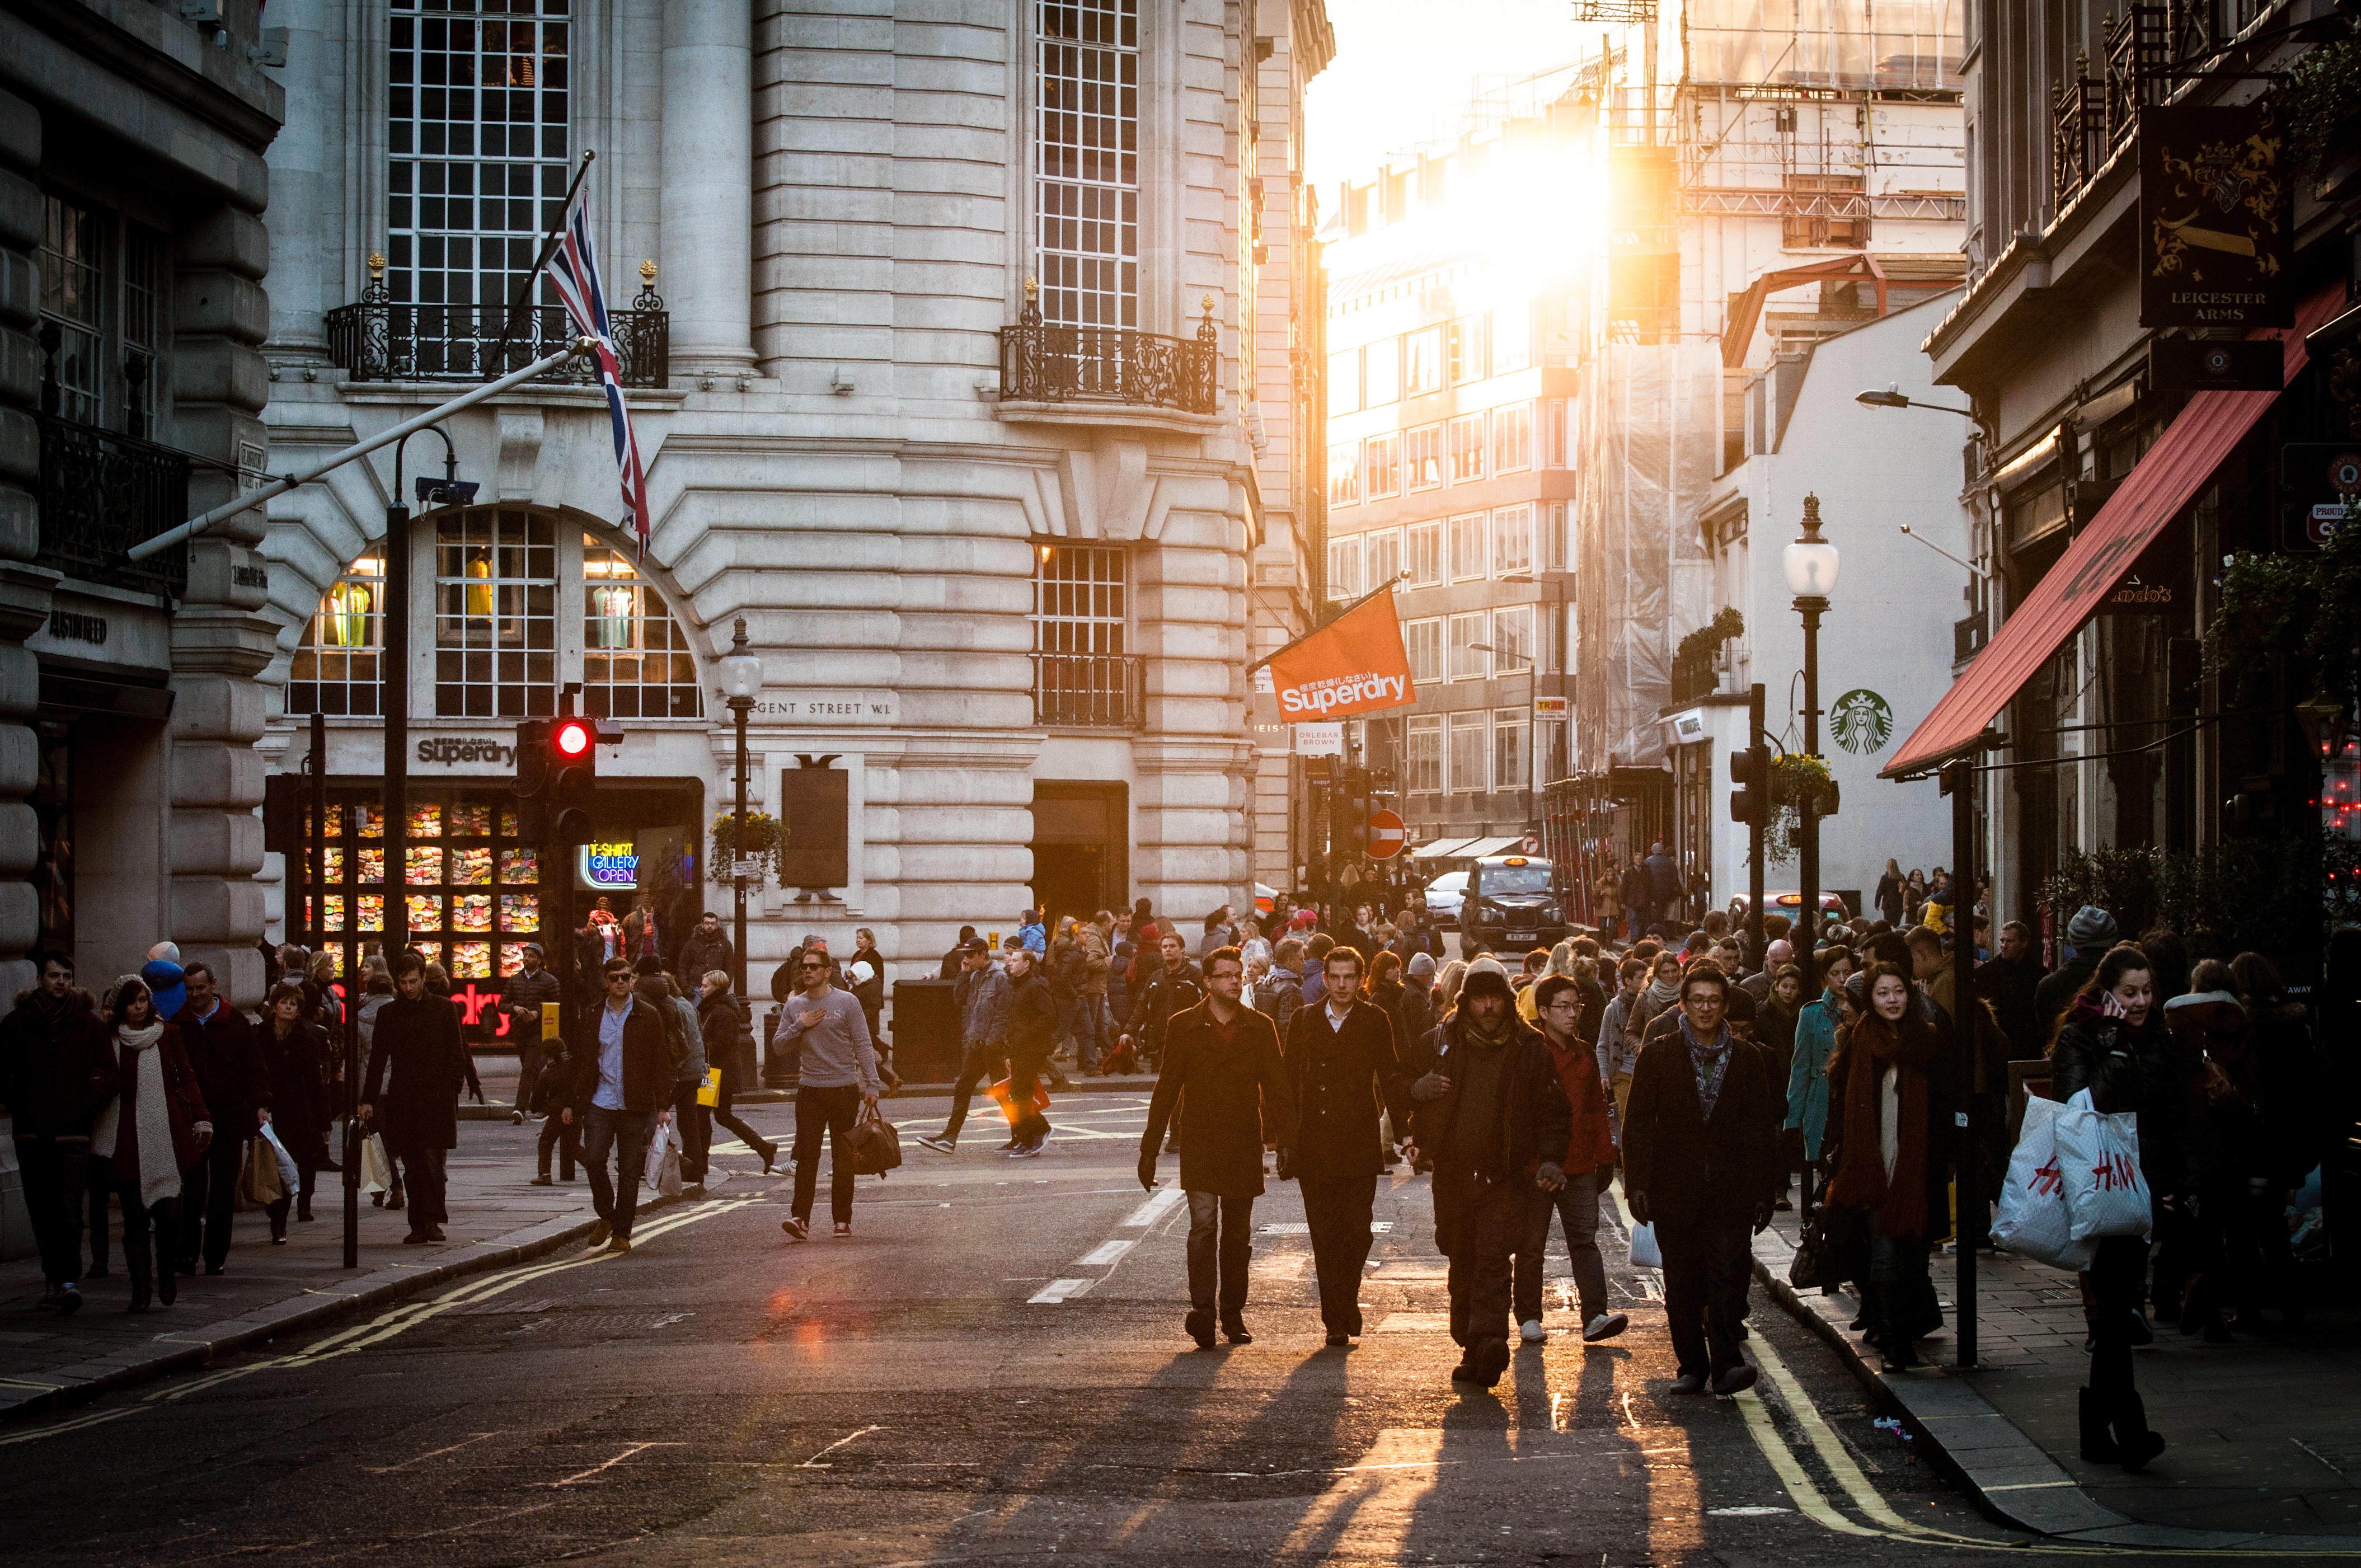
pedestrian, road, street, night, town, building, alley, city, urban, crowd, cityscape, downtown, evening, color, infrastructure, neighbourhood, urban area, human settlement